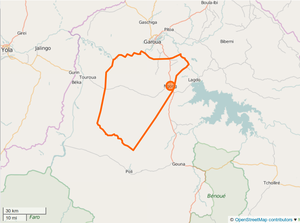
Limites communales de Ngong (Bénoué) au Cameroun, OSM.
Ngong est une commune du Cameroun située dans la région du Nord et le département de la Bénoué. Son ressort territorial est celui de l'arrondissement de Tcheboa.